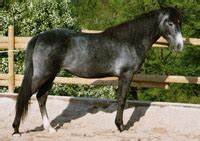
Label: cavallo